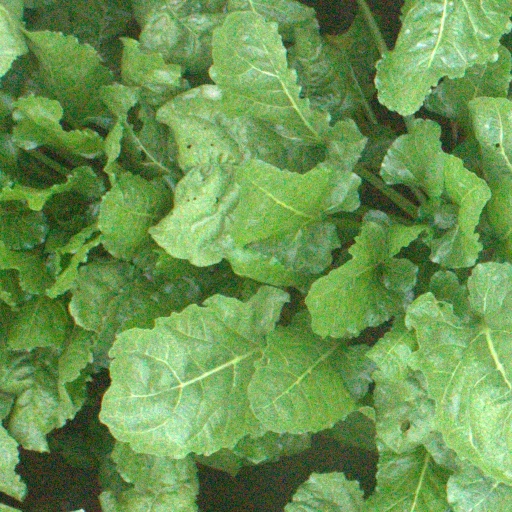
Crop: sugar beet